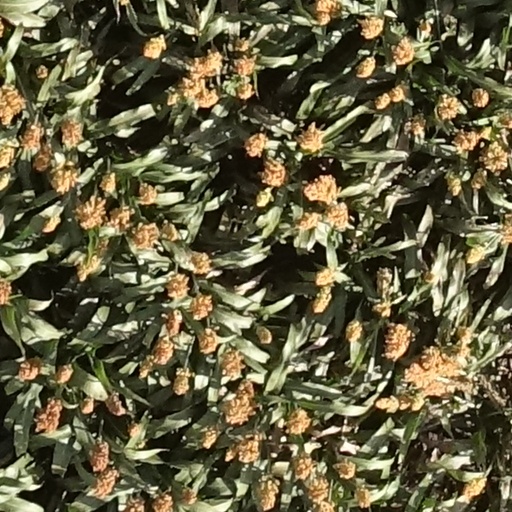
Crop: sorghum